History of Vermont

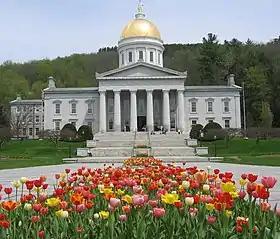
The gold leaf dome of the Vermont State House in Montpelier is visible for many miles around the city. This is the third State House on the site, and like the second, was built in the Greek Revival architectural style. It was completed in 1857. Montpelier became the state capital in 1805.

The Vermont Republic was initially denied recognition as the 14th colony by the Continental Congress, due to objections by New York (which had auctioned off some land in the disputed territory) and New Hampshire. Congress forbade Vermont authorities from exercising jurisdiction over what it considered to be residents of New York, and protested defiance of those orders.